John Mullaly

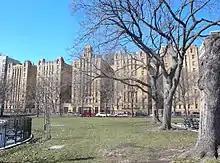
Mullaly Park, named after John Mullaly

John Mullaly (1835–1915), known as father of the Bronx's park system, was a newspaper reporter and editor who was instrumental in forming the New York Park Association. He was born in Belfast, Ireland. After coming to the United States, he worked for the New York Herald, the New York Tribune, and the New York Evening Post. He was the editor of the Metropolitan Record, published by the Catholic Church in New York City.